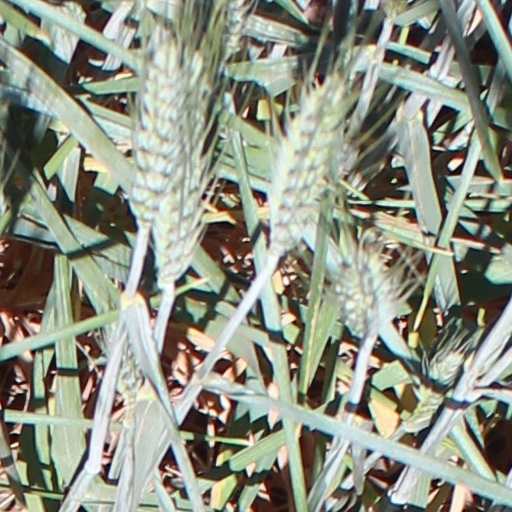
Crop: wheat